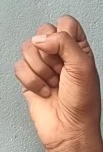
ASL sign: S